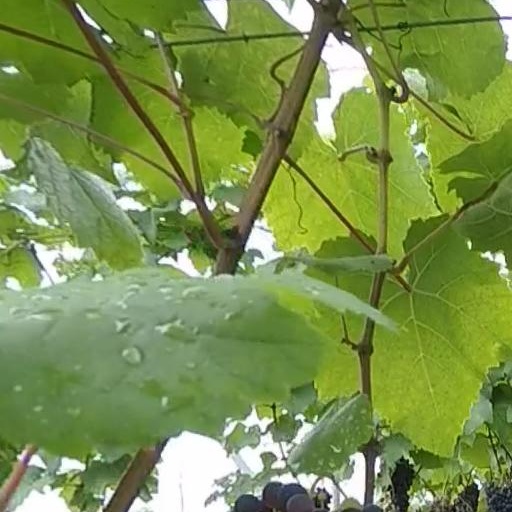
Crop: grape